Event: Ecuador Earthquake
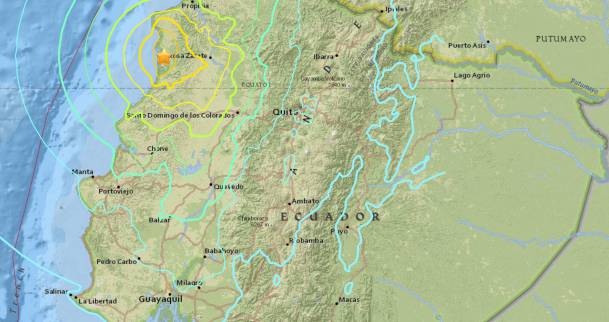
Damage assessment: no_damage